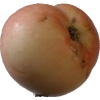
Label: Apple 10